Pro-Indonesia militia

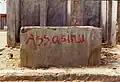
Graffiti in Tutuala with the word for "murderer" denounces the crimes initiated by Wanra in East Timor, 1999.

Pro-Indonesia militias in East Timor, commonly known as Wanra, were active in the final years of the Indonesian occupation leading up to the 1999 independence referendum. They were groups of armed civilians trained by the Indonesian National Armed Forces (TNI) to maintain peace and order in their region on official orders. The Indonesian Constitution of 1945 and the Defence Law of 1988 stipulate that civilians have the right and duty to defend the state by receiving basic military training.